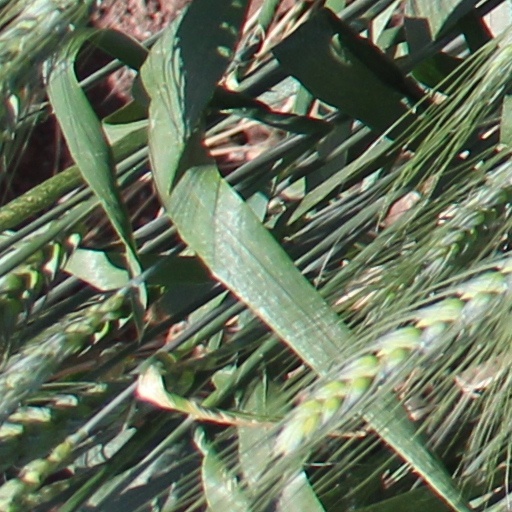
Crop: wheat